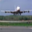
Label: airplane